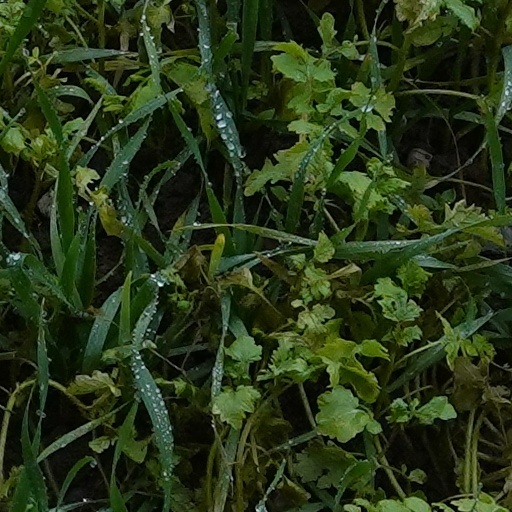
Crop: wheat